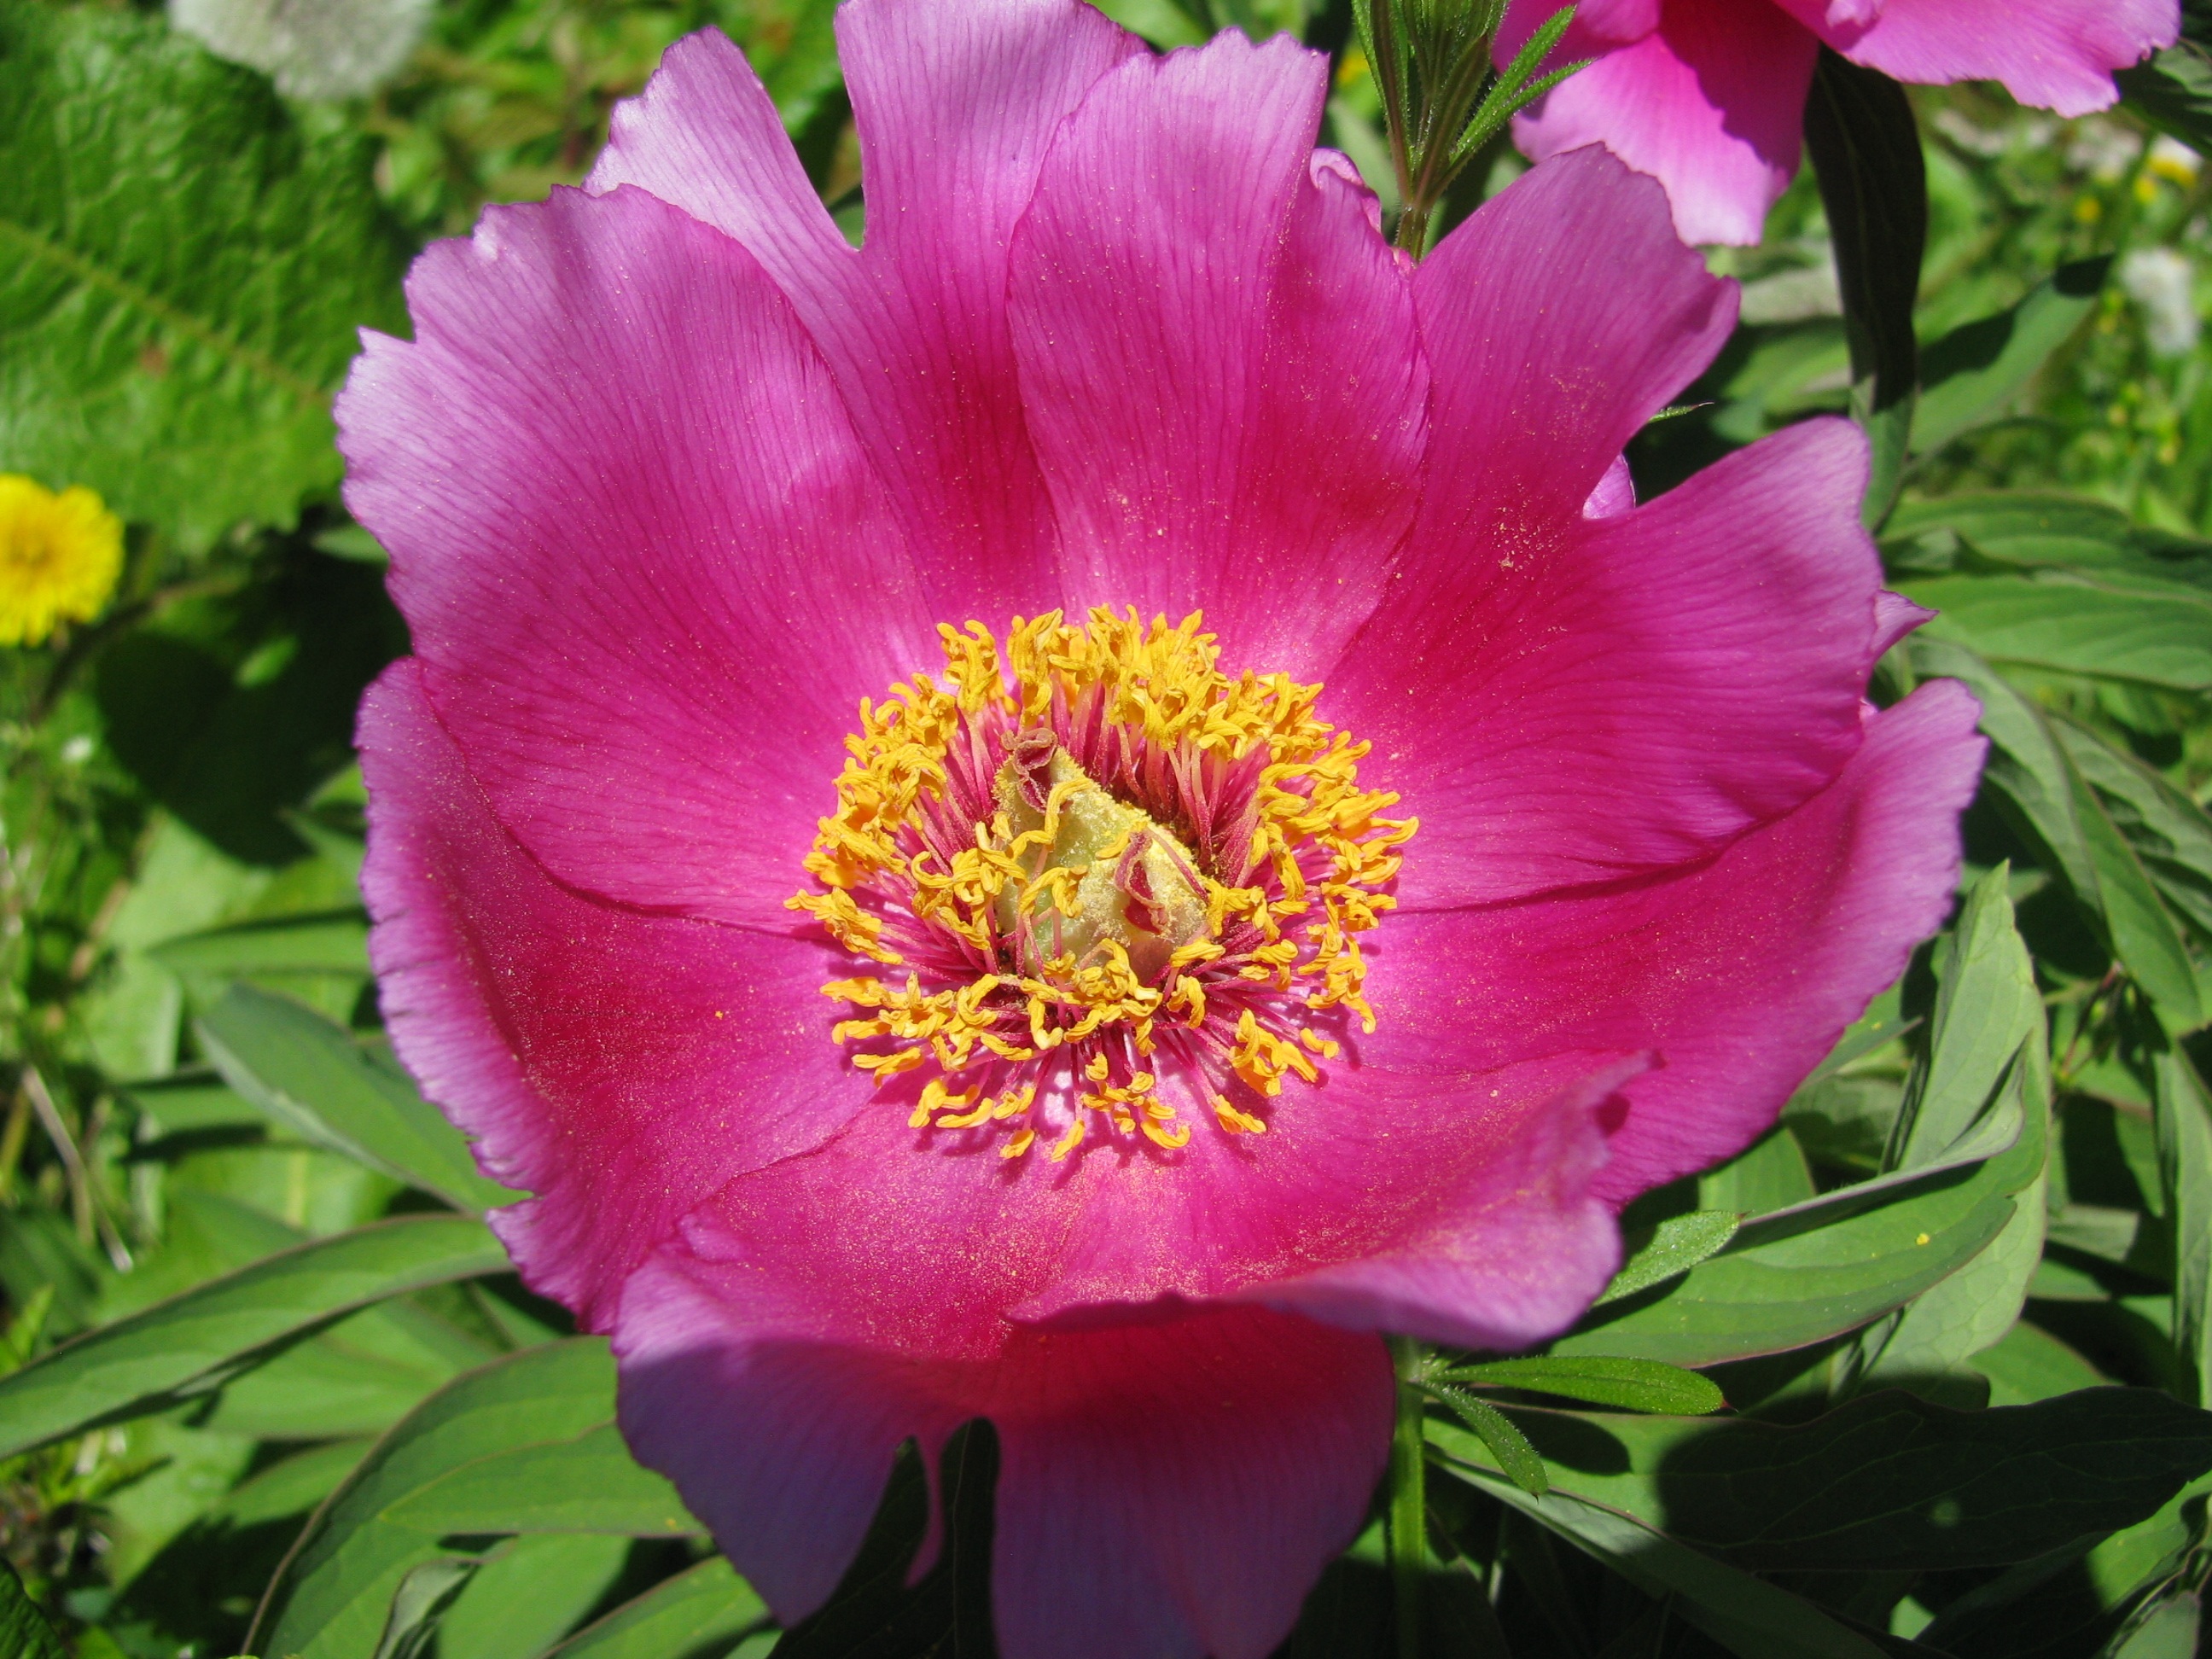
nature, blossom, plant, flower, petal, botany, garden, pink, flora, wild flowers, peony, pink flower, flowering plant, land plant